Trigon (game)

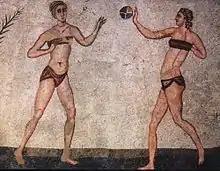
Mosaic from the Villa Romana del Casale showing two women playing with a ball (4th century AD)

Petronius's "Satyricon" has a description of a ball game usually assumed to be "trigon", although its name is never mentioned. The bald old man Trimalchio is playing with a couple of young curly-haired slave boys. Trimalchio is obviously not a serious "trigon" player, because he plays in his sandals, and he never stoops to retrieve the ball, but instead has a servant replace it with a fresh ball from a big sack. When he snapped his fingers, a slave brought him water to wash his hands, and when he was finished he dried his hands with the long curly hair of the young slave boys.